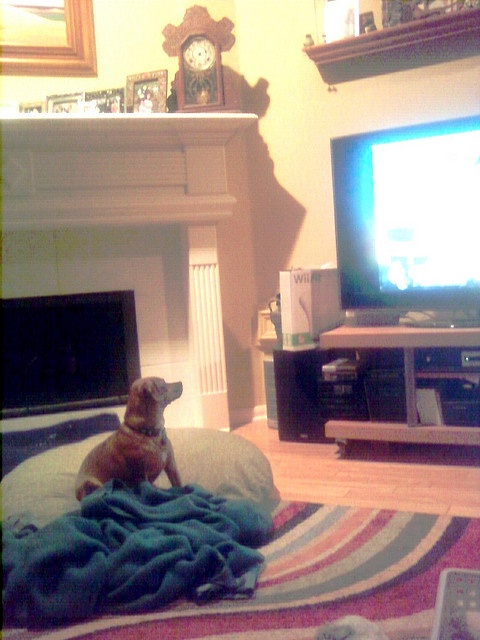
a dog that is watching a t.v. screen
A brown dog sitting and looking at TV.
A dog that is sitting in front of a television.
A dog watching TV while sitting on the ground.
A small dog on a beanbag chair watching a TV.